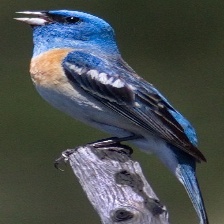
Species: LAZULI BUNTING
Scientific name: PASSERINA AMOENA
ImageNet parent category: indigo_bunting